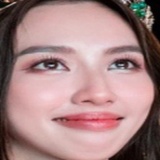
hoa hậu Nguyễn Thúc Thùy Tiên